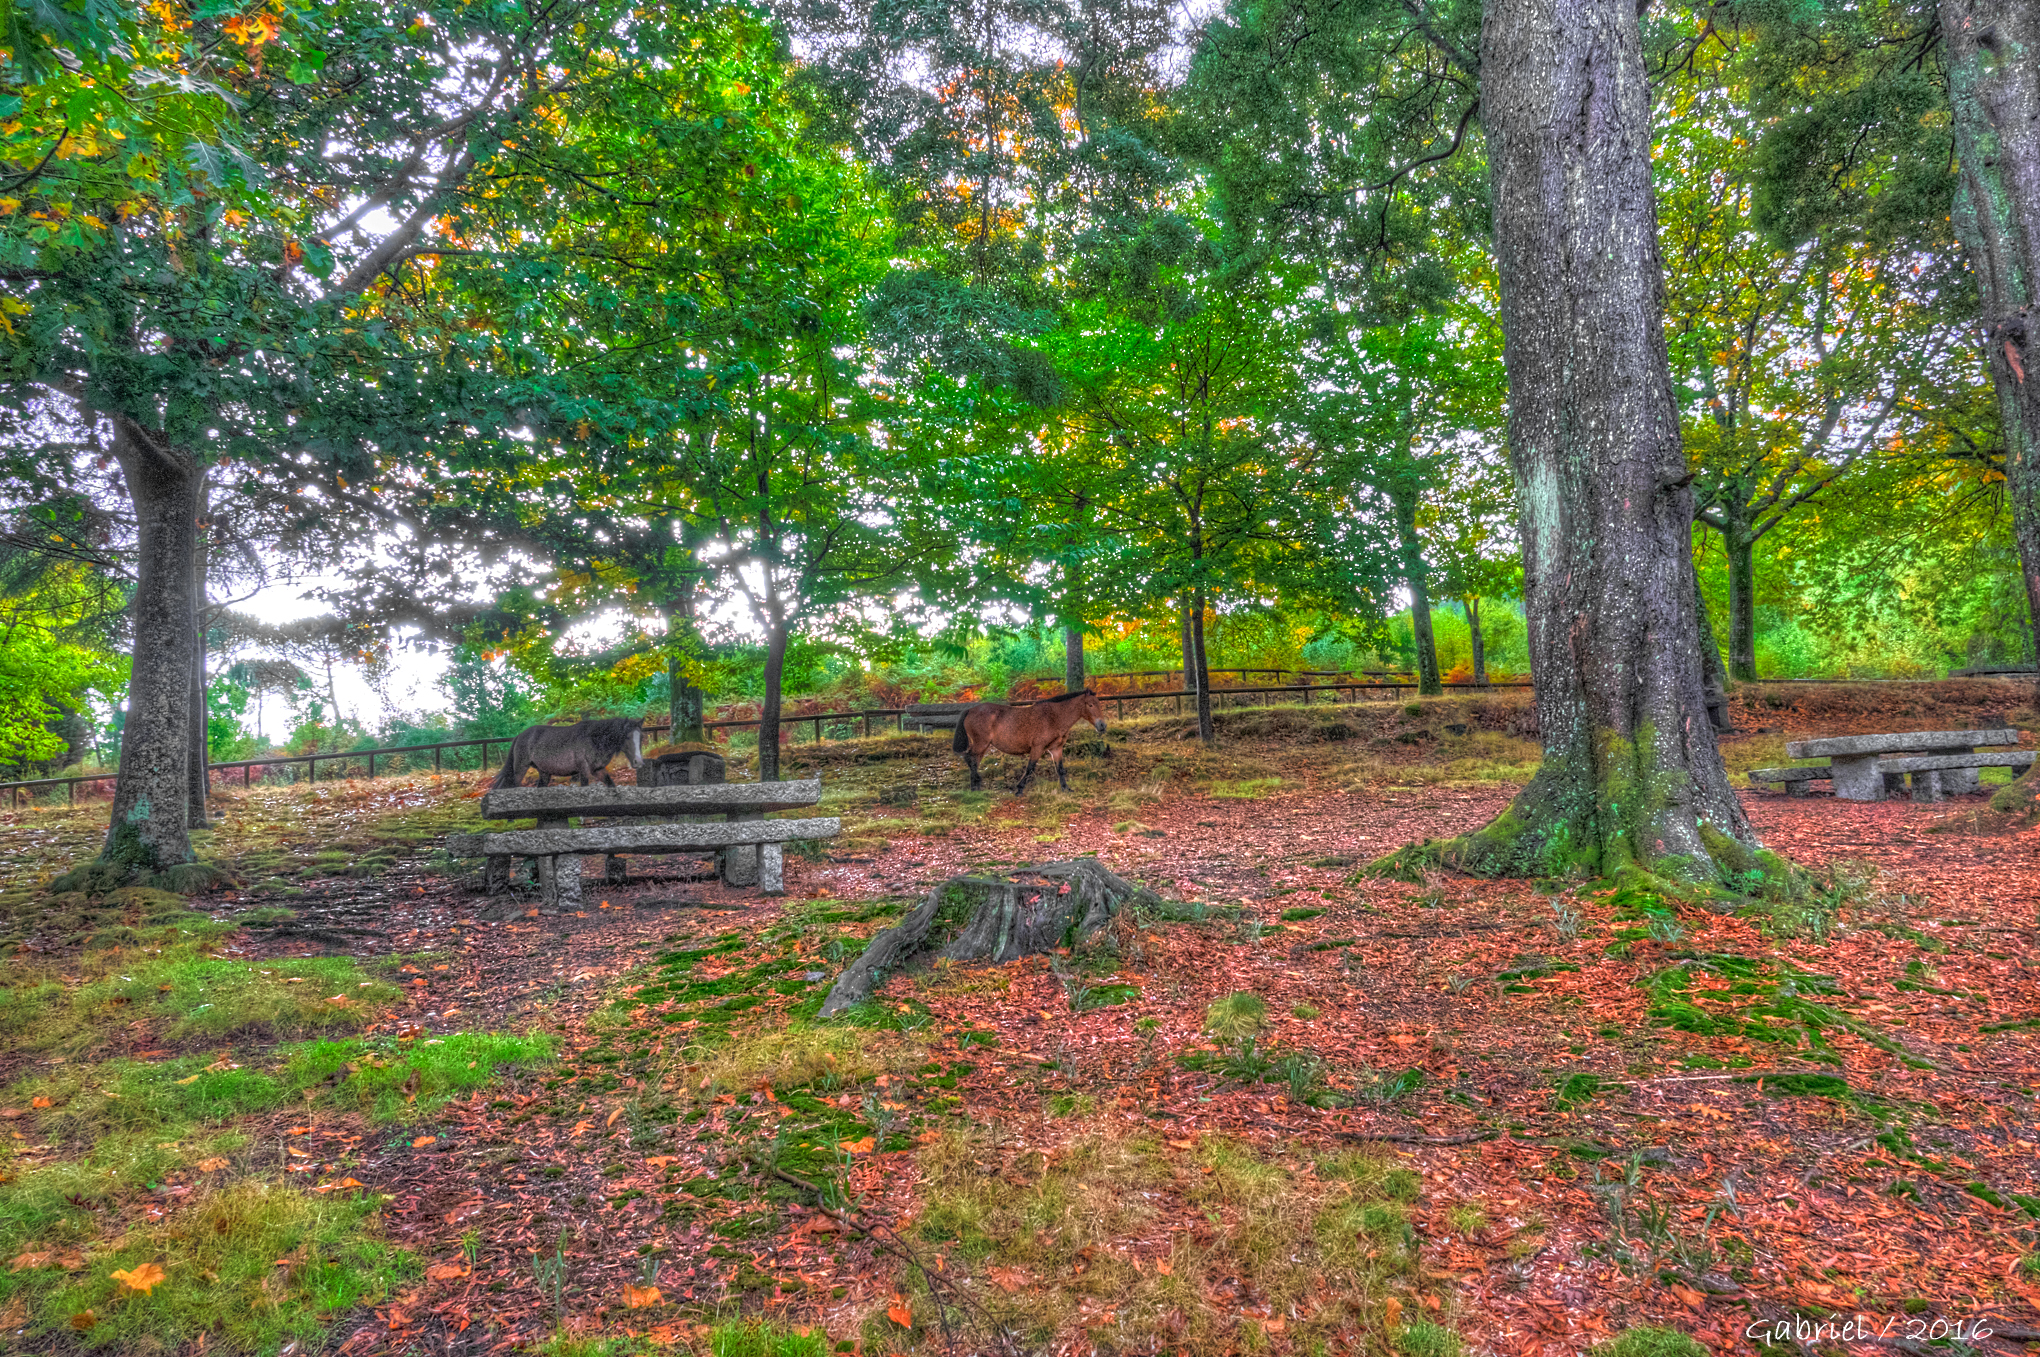
landscape, tree, forest, plant, meadow, leaf, autumn, park, botany, garden, season, hdr, spain, deciduous, plantation, galicia, pontevedra, grove, paisajes, woodland, habitat, ecosystem, espana, ggl1, gaby1, xovesphoto, sonydscrx10iii, sonyrx10iii, rx10iii, rx10m3, lagocastieiras, biome, natural environment, woody plant